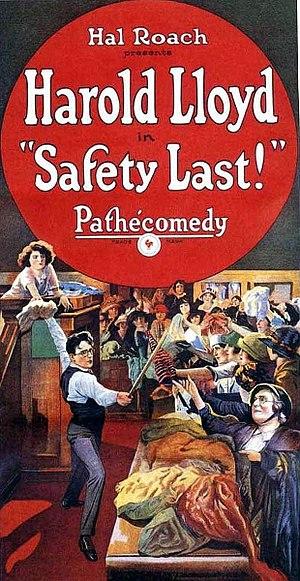
Monte là-dessus !, également écrit Monte là-d'ssus sur certaines affiches, est un film américain muet, réalisé par Fred C. Newmeyer et Sam Taylor, sorti en 1923. Il est surtout demeuré célèbre pour la séquence dans laquelle le héros, interprété par Harold Lloyd, est suspendu aux aiguilles de l'horloge d'un immeuble, au-dessus du vide.